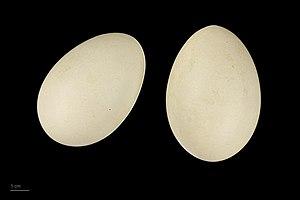
Le Fuligule milouinan est une espèce de palmipèdes appartenant à la famille des Anatidae. C'est un canard plongeur de taile moyenne, plus grand que son proche parent, le Fuligule à tête noire. Durant les mois d'été, il se reproduit en Alaska, au nord du Canada, en Sibérie, en Islande et en Scandinavie. En hiver, il migre au sud vers les côtes d'Amérique du Nord, d'Europe et du Japon.